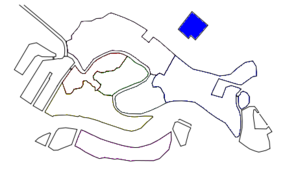
San Michele est l'île-cimetière de la ville de Venise en Italie, située au nord de la cité, à mi-chemin de l'île de Murano.